Battle of Bita Paka

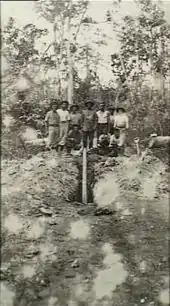
Soldiers digging up a long pipe like object that has been planted in the middle of a road.

The reinforcements landed earlier from the destroyers reached Bowen by 10:00 however, and the situation was stabilised. The advance was subsequently resumed, but the Australians had not gone more than when they encountered a strongly held German trench dug across the road. Working together, Hill and Bowen attempted to outflank the Germans, during which Bowen was shot and badly wounded by a sniper, leaving Hill in command. "Berrima" subsequently landed reinforcements, including a half-battalion commanded by Lieutenant Commander Charles Elwell, as well as a machine-gun section and medical detachment. Among the reinforcements was the battalion commander, Beresford, and the intelligence officer.